Arts in Seattle

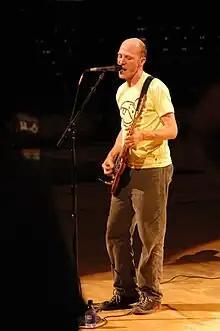
Chris Ballew of The Presidents of the United States of America, 2005

Seattle is a significant center for the performing arts. The century-old Seattle Symphony Orchestra is among the world's most recorded orchestras and performs primarily at Benaroya Hall. The Seattle Opera and Pacific Northwest Ballet, which perform at McCaw Hall (which opened 2003 on the site of the former Seattle Opera House at Seattle Center), are comparably distinguished, with the Opera being particularly known for its performances of the works of Richard Wagner and the PNB School (founded in 1974) ranking as one of the top three ballet training institutions in the United States. The Seattle Youth Symphony is the largest symphonic youth organization in the United States, and among the most distinguished. The Seattle Flute Society, founded in 1979, is one of the oldest flute associations in the United States. Seattle mourned the loss of one of its best known classical musicians, the Tuba man who was heard by hundreds of thousands in front of sports and arts venues for decades until his death in 2008.